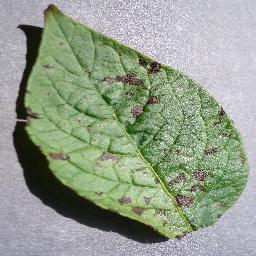
Label: Potato___Early_blight